99th Aero Squadron

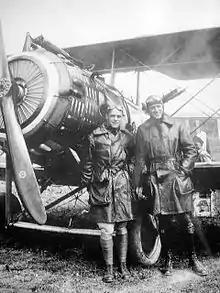
1st Lt. Frank Llewellyn, pilot, and 1st Lt. Roland Neel, observer, with their Salmson 2A2 probably at Dogneville Aerodrome, France, July 1918

Severe weather also affected aerial operations on 13 September, but skies cleared the following day. So the 99th flew infantry contact, artillery adjustment, photographic and visual reconnaissance missions. Flying eight kilometers deep behind enemy lines, crews produced photographs that clearly defined enemy positions. Some of Germany's best aviators operated in this area, but Allied crews successfully defended themselves and completed their mission. On 15 September, foul weather returned and limited flights to visual operations and artillery adjustments.